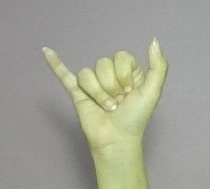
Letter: ya